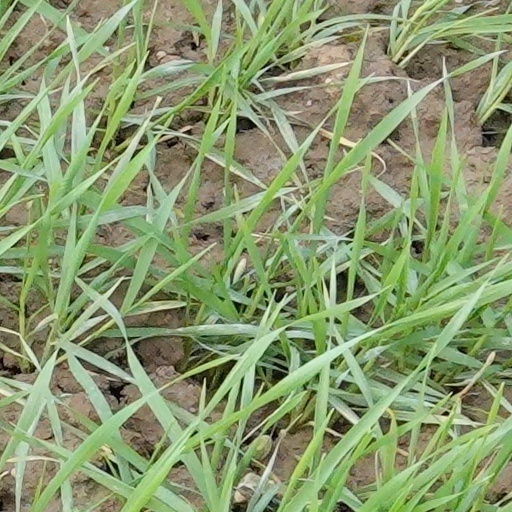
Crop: wheat